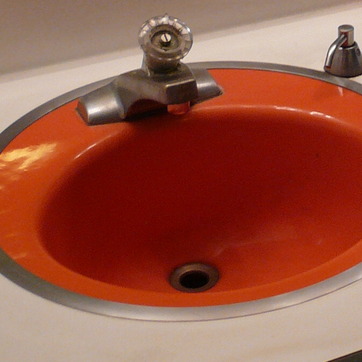
Material: ceramic